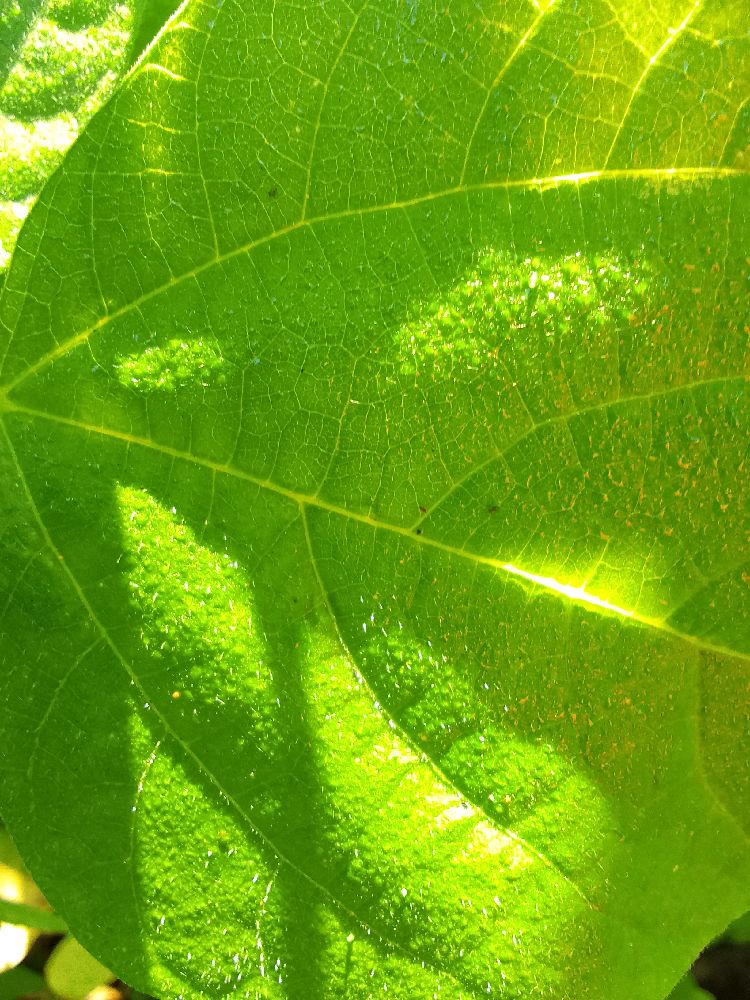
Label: healthy